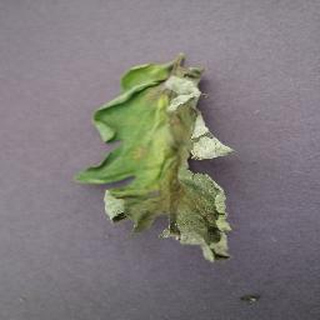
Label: tomato_late_blight